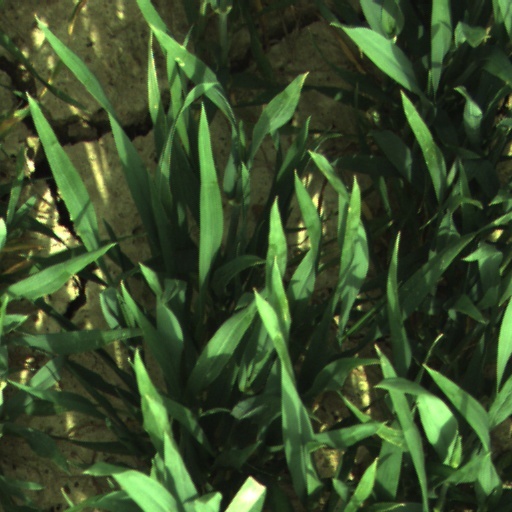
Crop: wheat